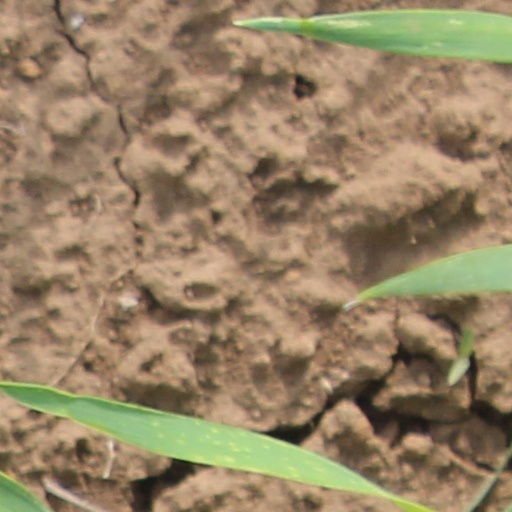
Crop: wheat